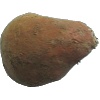
Label: potato_sweet